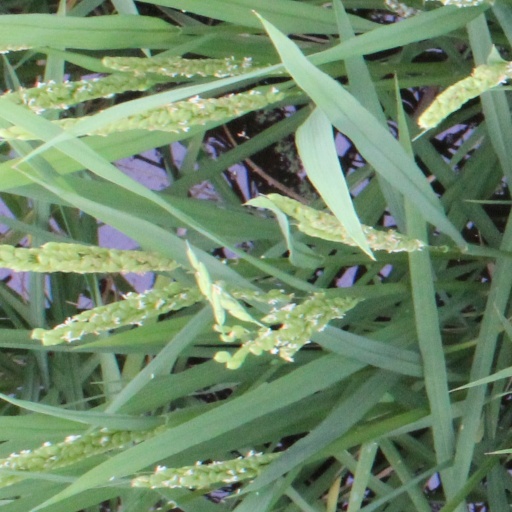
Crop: rice